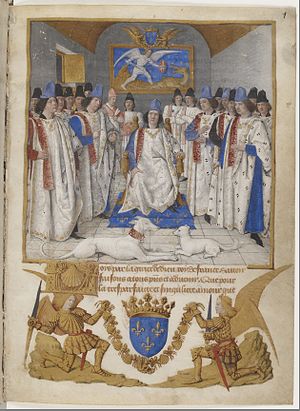
Ludvig 11. af Frankrig
Ludvig 11. og riddere af Sankt Michael-ordenen
Ludvig 11. var konge af Frankrig fra 1461 til 1483. Han var søn af kong Karl 7. og Marie af Anjou og far til Karl 8. af Frankrig.